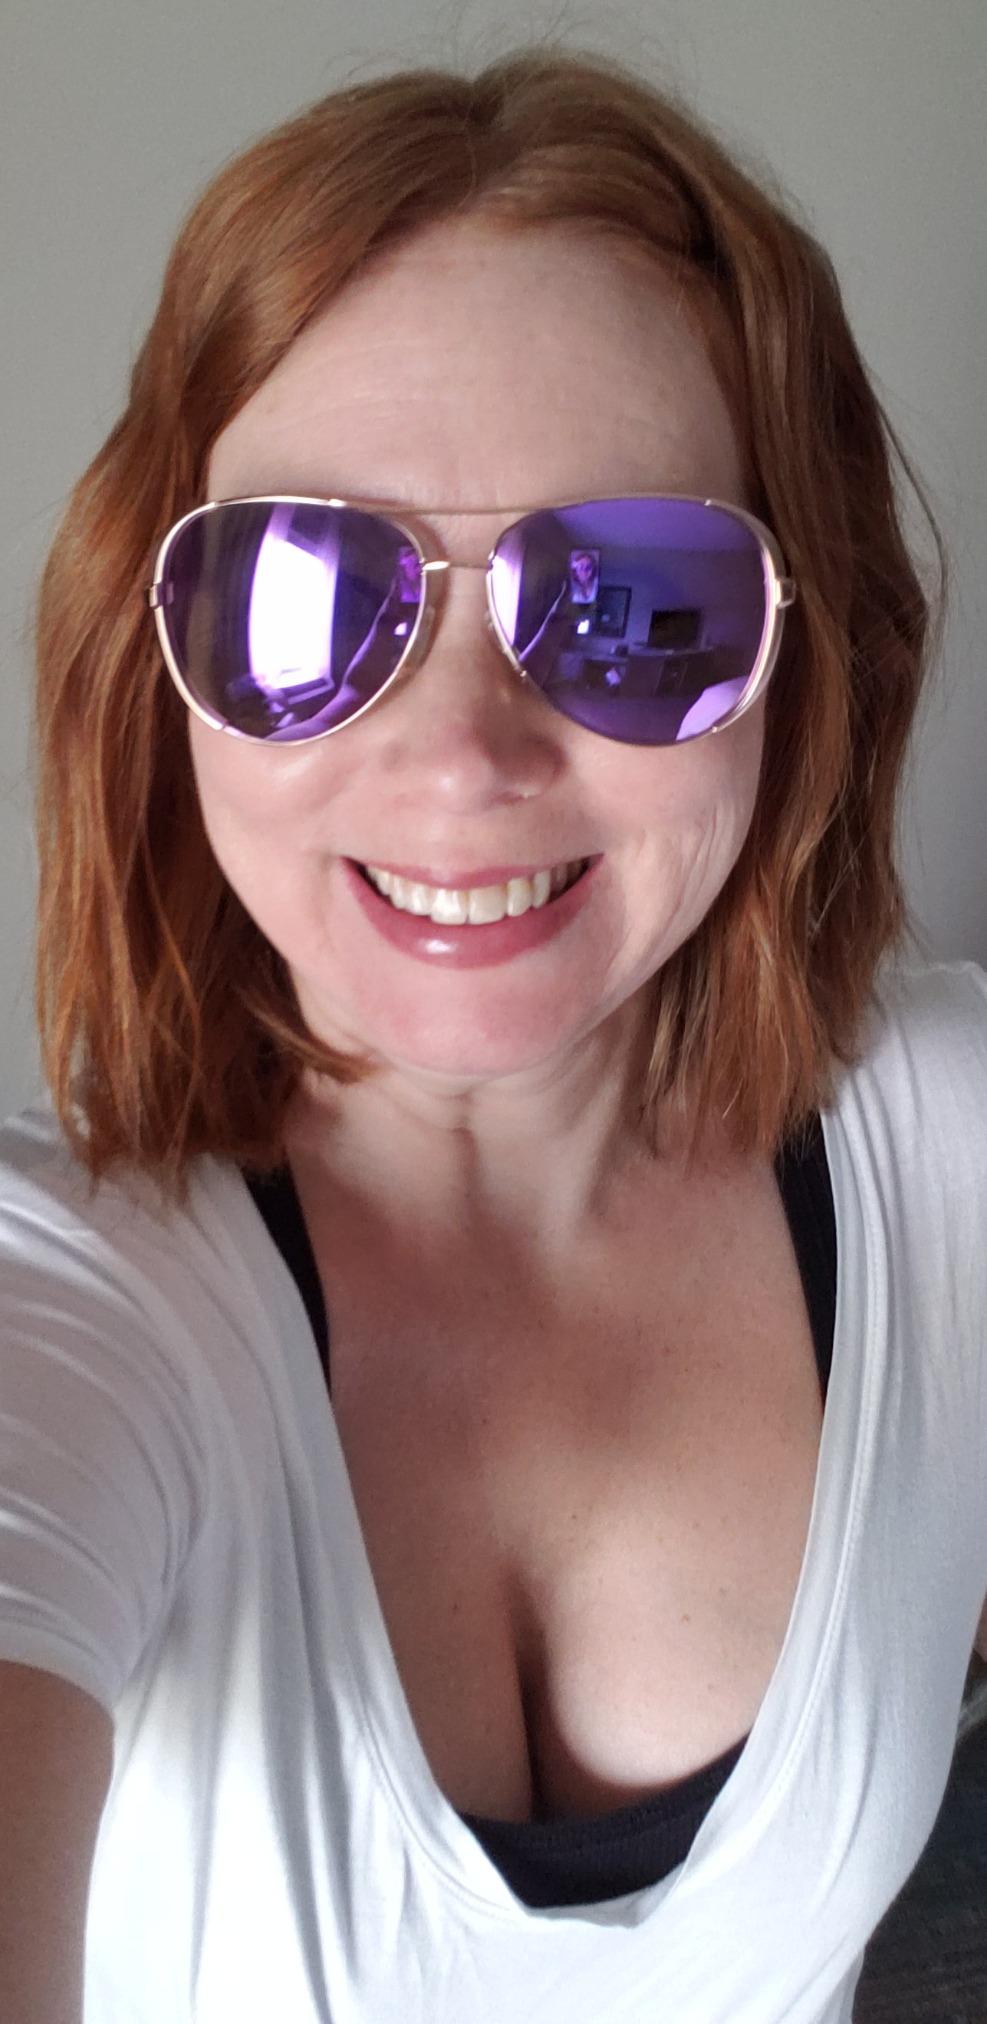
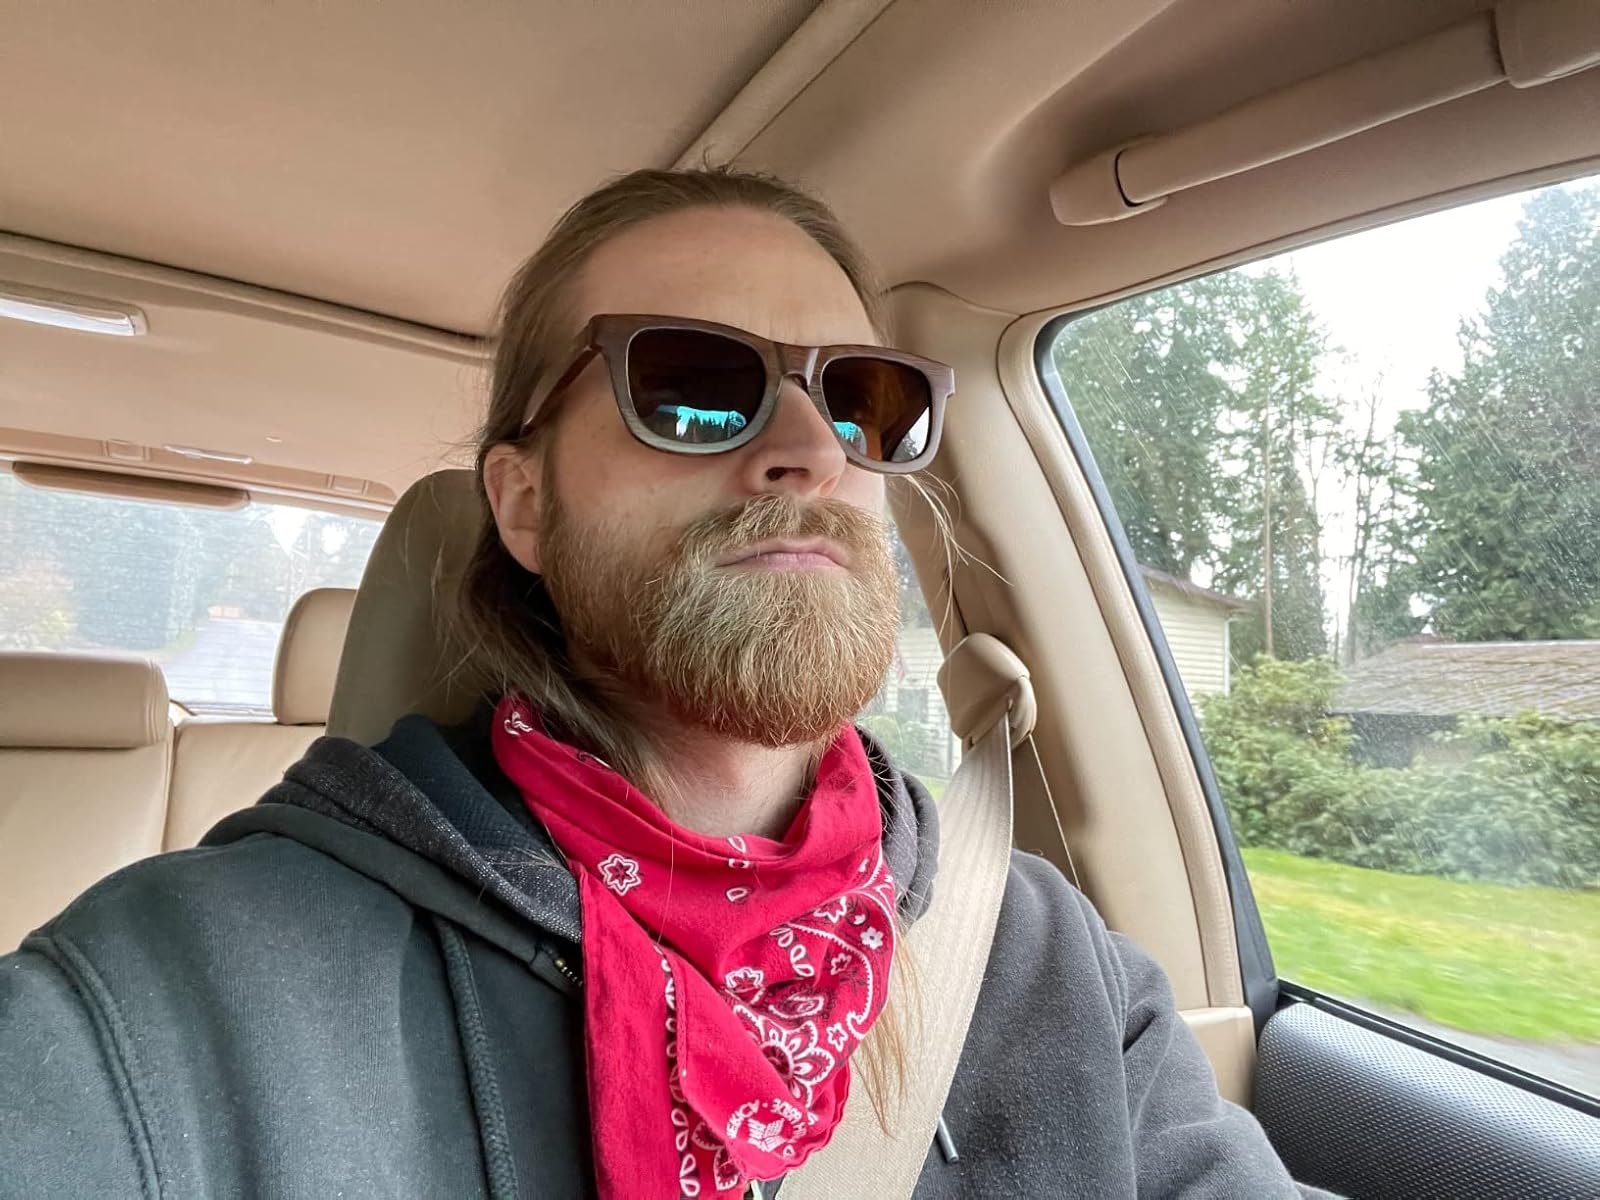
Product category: accessories_sunglasses
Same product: no